Wilhelm Endemann

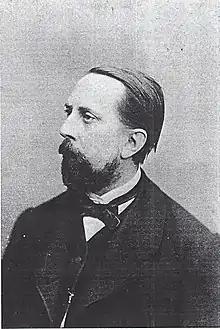

Wilhelm Endemann (24 April 1825, in Marburg – 13 June 1899, in Cassel) was a German jurist.